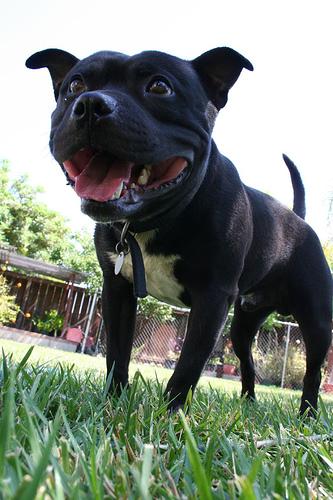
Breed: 216-n000078-American_Staffordshire_terrier